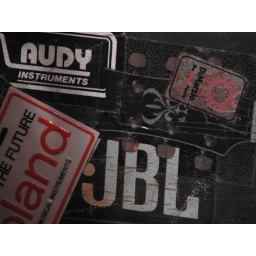
My dads guitar case covered in stickers from his days of playing in different rock bands.